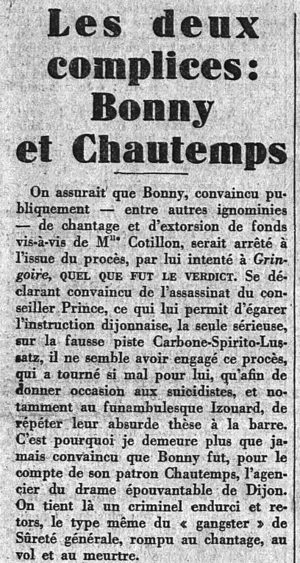
Léon Daudet affirme la culpabilité de Pierre Bonny dans l'assassinat du conseiller Prince, selon lui ordonné par Camille Chautemps. L'action française, 2 décembre 1934
Pierre Bonny, né le 25 janvier 1895 à Bordeaux et fusillé le 26 décembre 1944 au fort de Montrouge lors de l'épuration, est un policier français devenu célèbre durant l'entre-deux-guerres, au sein de la Sûreté générale : son nom est d'abord associé à de retentissantes affaires criminelles et politico-financières, dont beaucoup ont été oubliées depuis tandis que d'autres, telles les affaires Seznec, Stavisky et Prince, ont marqué les mémoires.